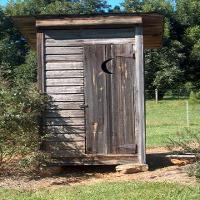
Weather: sun or clear